Kenneth McLennan

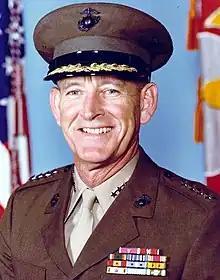
General Kenneth McLennan, USMC

Kenneth McLennan (May 31, 1925 – September 20, 2005) was a decorated U.S. Marine General. He is most noted for his service as the Assistant Commandant of the United States Marine Corps from 1979 to 1981. In recognition of his distinguished service as Assistant Commandant and Chief of Staff, he was presented the Distinguished Service Medal by the Commandant of the Marine Corps upon his retirement on July 1, 1981.